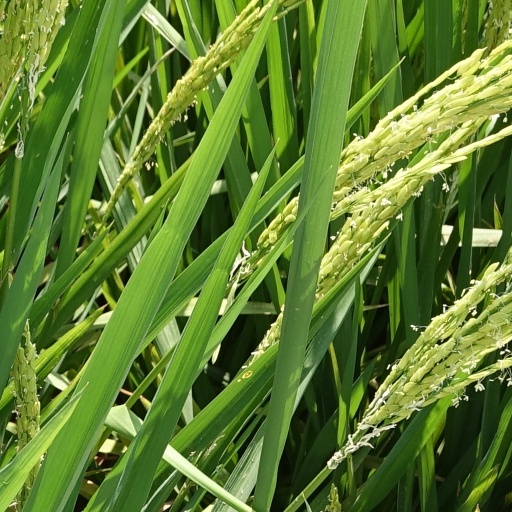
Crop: rice